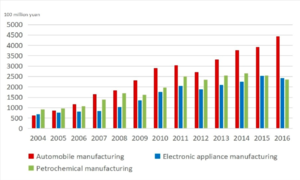
Three pillar industries in Guangzhou
Canton ou Guangzhou est la capitale de la province du Guangdong dans le sud de la Chine. Elle a le statut administratif de ville sous-provinciale de la République populaire de Chine.